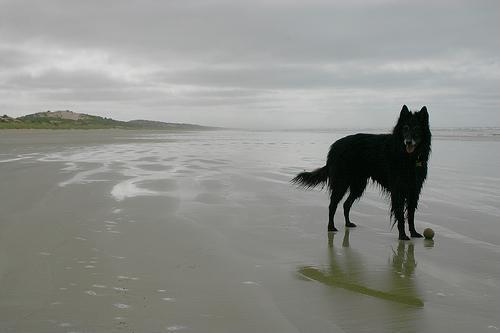
groenendael